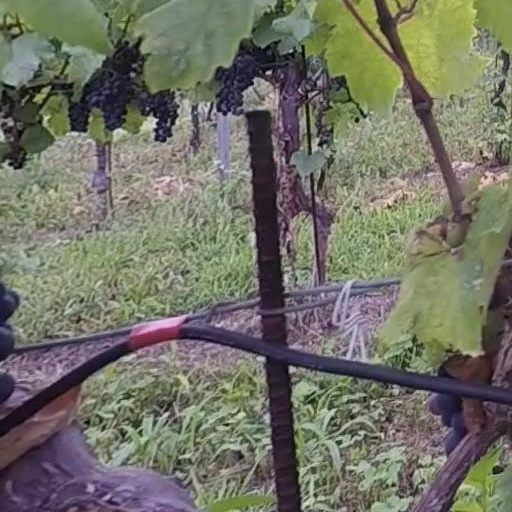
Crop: grape